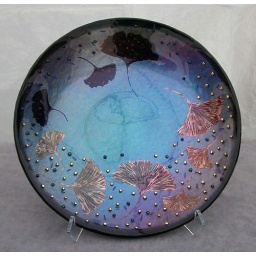
Kiln fired glass bowl by Deborah Lovelace Richardson. 16&amp;quot;x16&amp;quot;. Created in 2004.